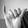
ASL letter: Y